Hendrik Gijsmans

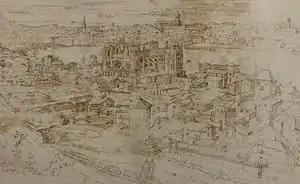
"View of Lyon with Saint John's Cathedral"

Hendrik Gijsmans or Egidius Gijsmans (c. 1552 in Mechelen – c. 1611/12 in Frankenthal) was a Flemish painter, draftsman, tapestry designer and mayor. After training in his native Mechelen, he moved to Antwerp where he probably worked in the workshop of Gillis Mostaert. As a Protestant he left Antwerp after the fall of the city to the Spanish in 1585. He settled in Frankenthal in 1586 where he joined a large group of other Flemish émigré artists. He later became the mayor of Frankenthal. The artist's work has only recently been rediscovered after he was identified with an anonymous artist referred to as Anonymous Fabriczy of whom a collection of about 50 drawings are held in the Staatsgalerie Stuttgart.